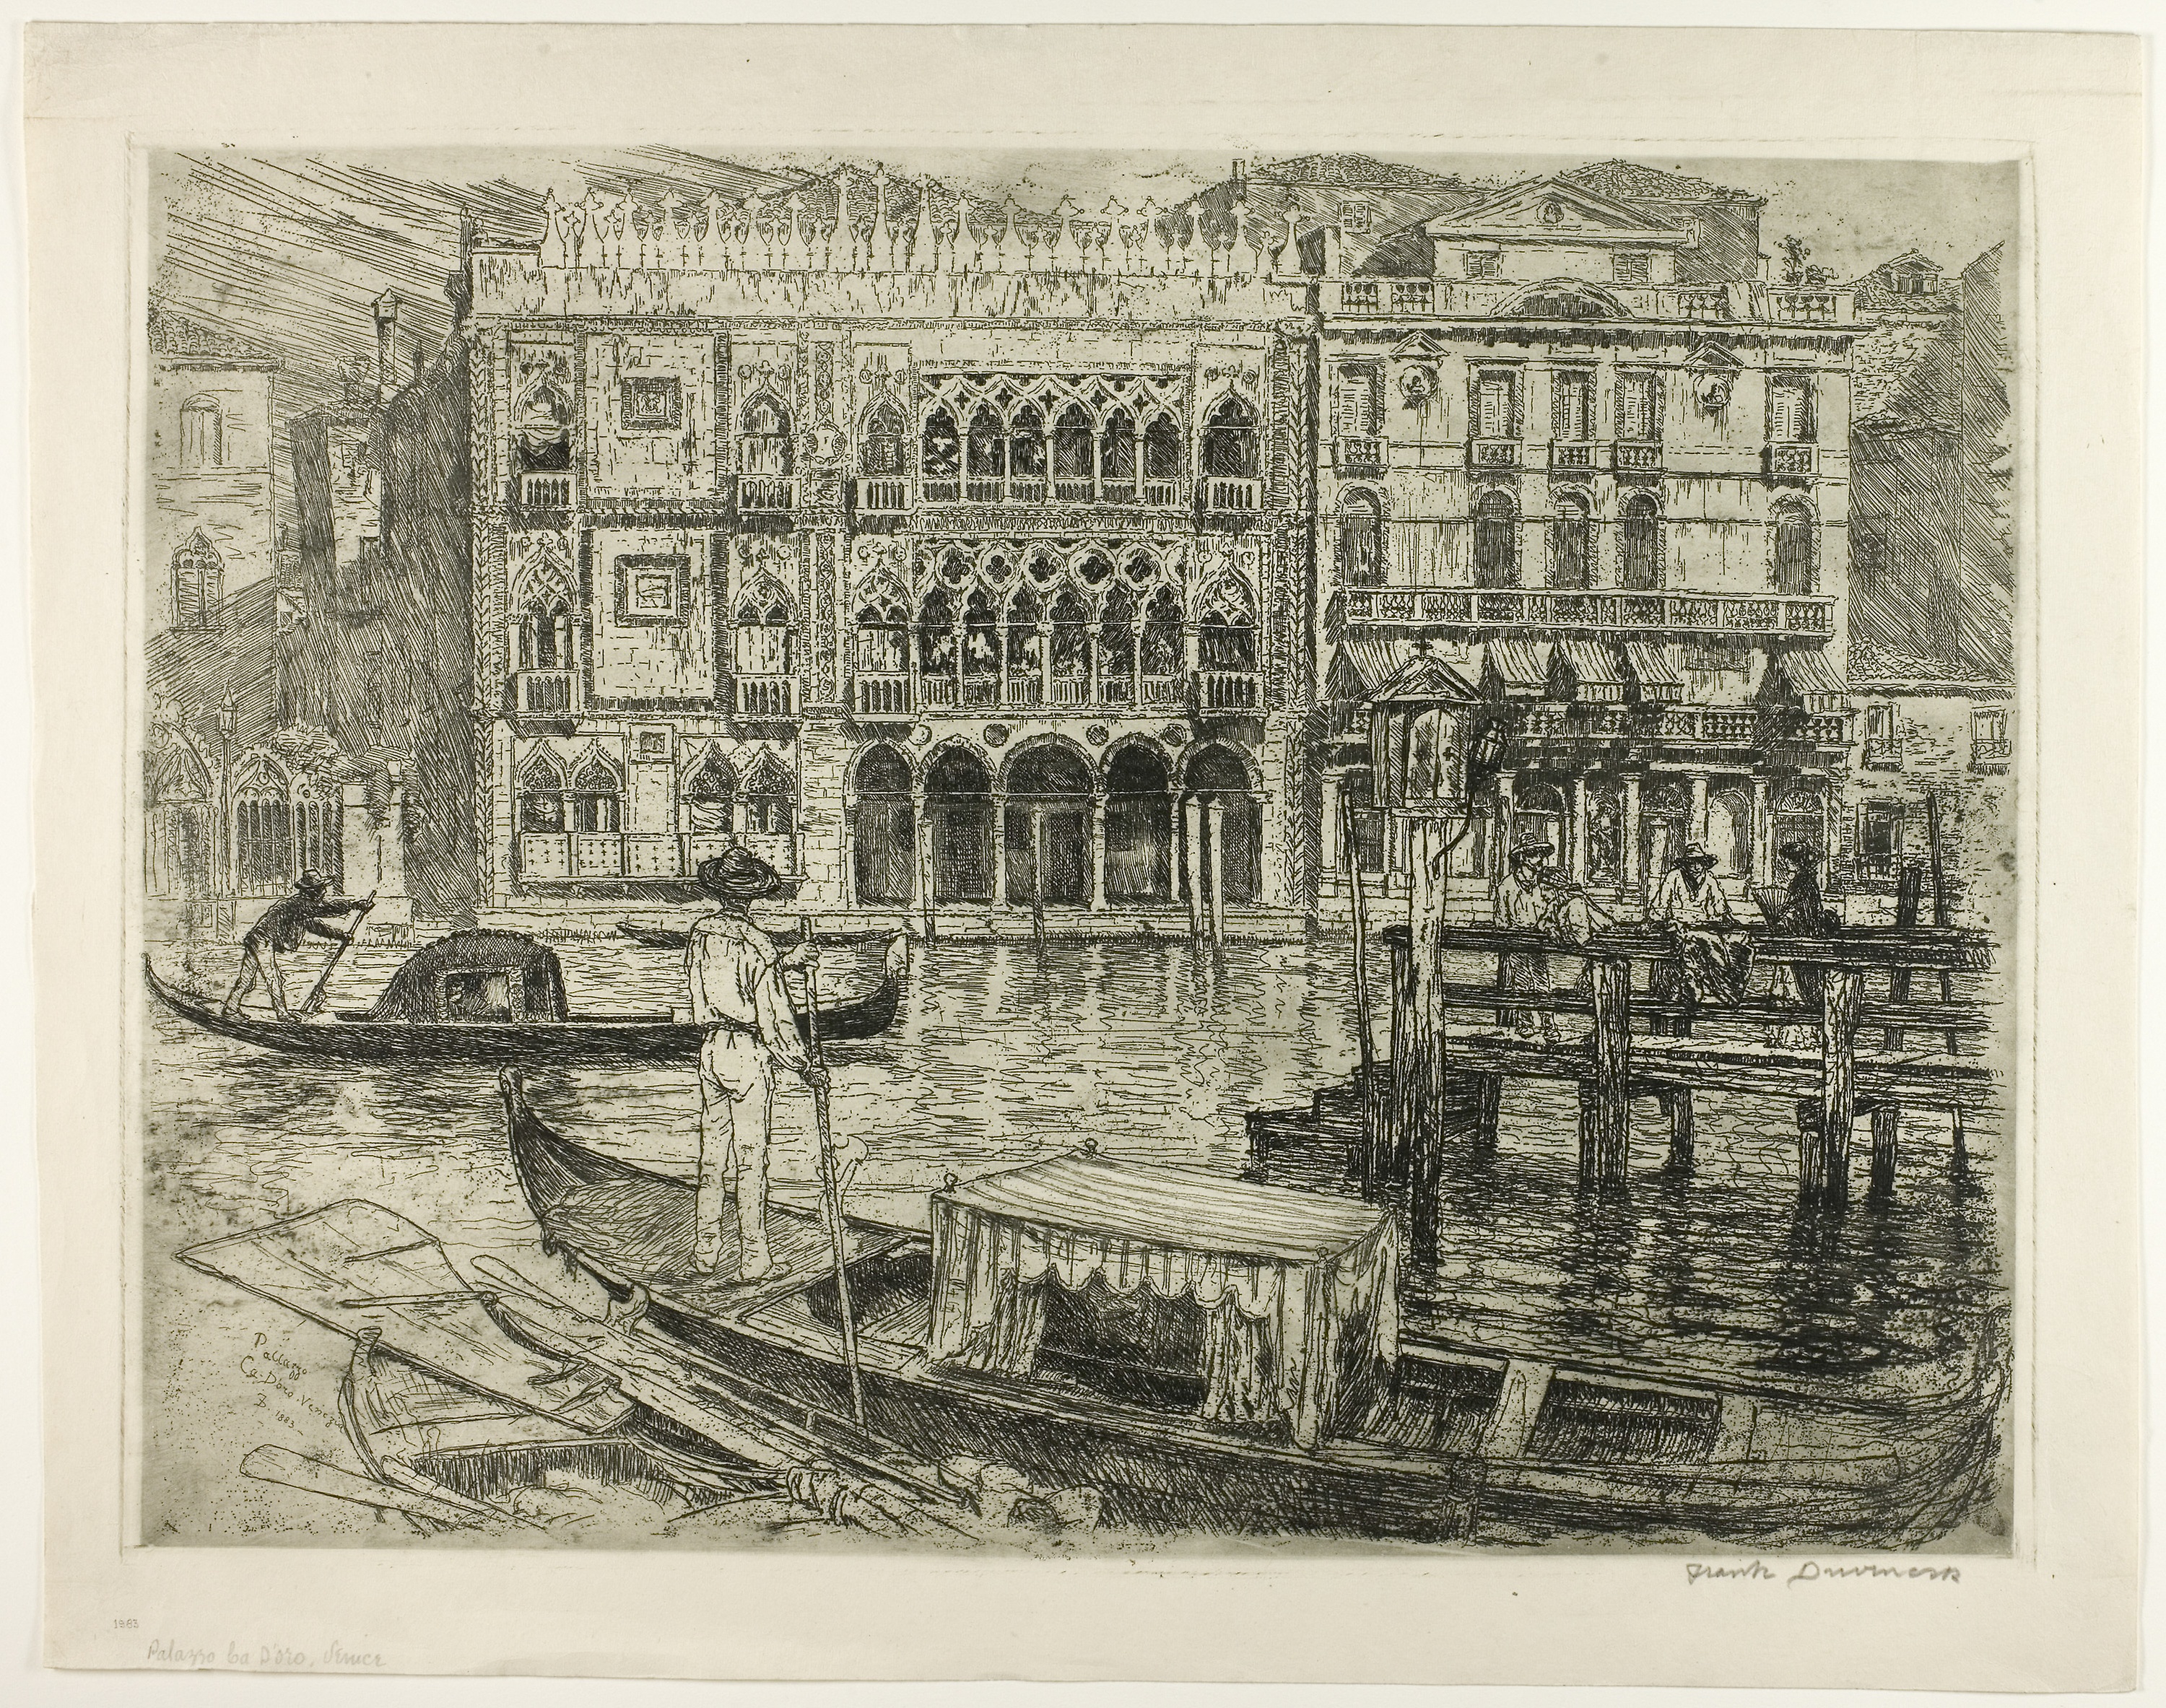
history, arch, artwork, ancient history, facade, stock photography, picture frame, art